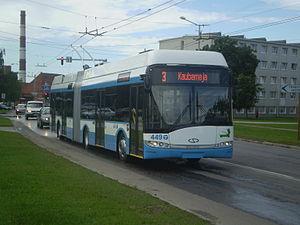
Mustamäe est un quartier du district de Mustamäe à Tallinn en Estonie.